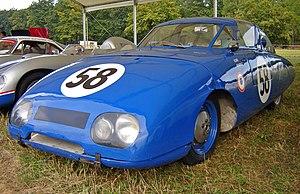
Jean de Montrémy, né le 18 mai 1913 et décédé le 16 décembre 1998 à 86 ans, est un ancien pilote automobile français, sur circuits, qui fut également un constructeur automobile.